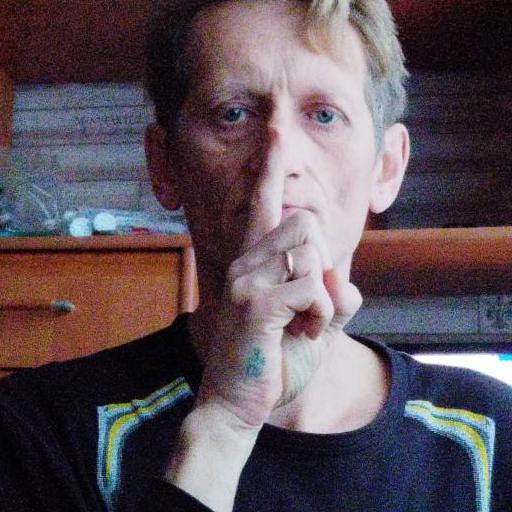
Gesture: mute